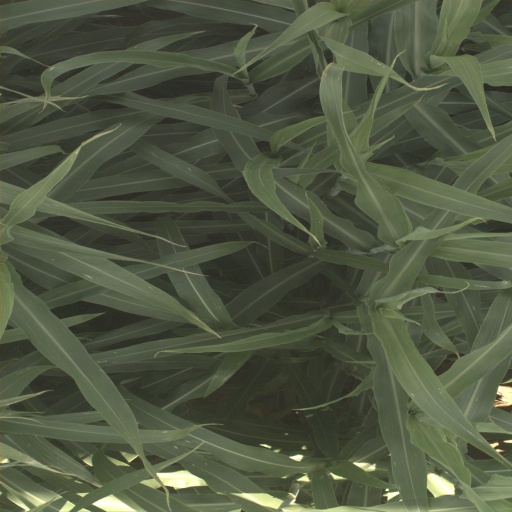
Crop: sorghum